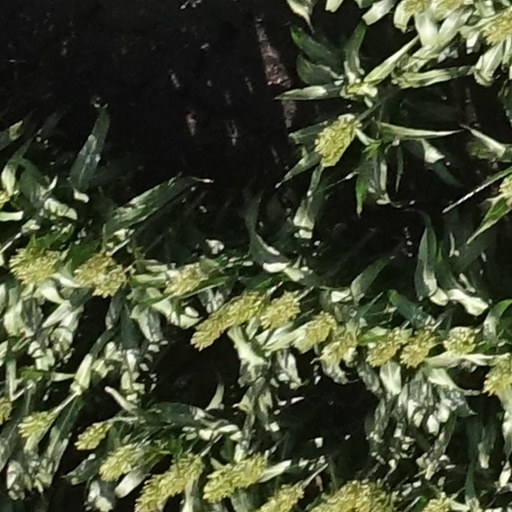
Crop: sorghum